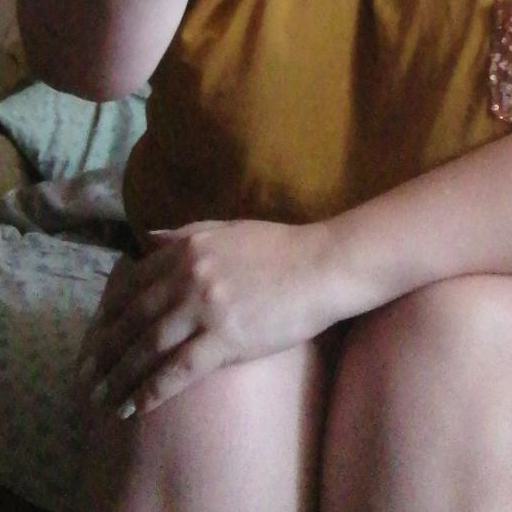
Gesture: no_gesture